Writer's House of Georgia

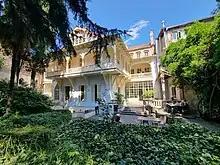
Writer's House of Georgia, from the inner courtyard

The Writer's House of Georgia is a mansion in Tbilisi dedicated to the promotion of literature and a focal point of Georgian literature. The mansion was built by David Sarajishvili, an entrepreneur, between 1903 and 1905. The architect of the building was Karl Zaar, and the building combines art nouveau with neobaroque style elements. The terrace mosaic is made from tiles by Villeroy and Boch. It is located in Sololaki, on Ivane Machabeli Street 13.